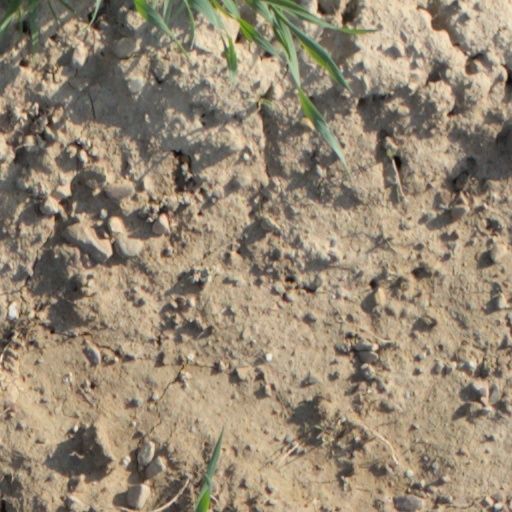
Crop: wheat